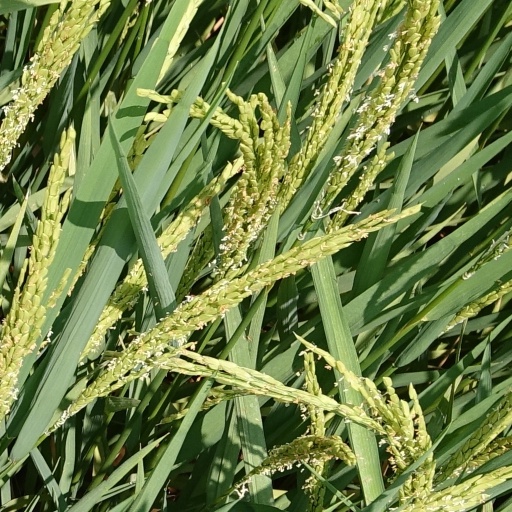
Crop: rice